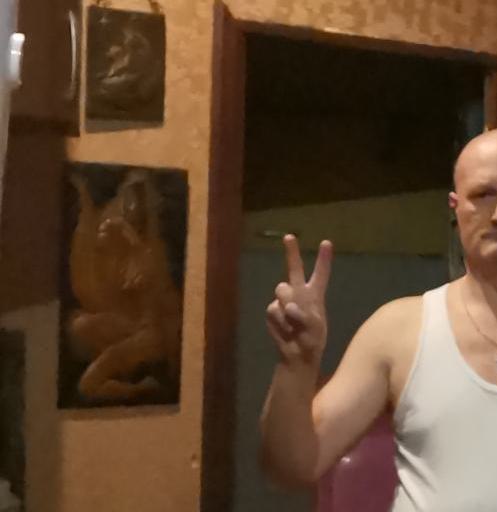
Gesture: peace